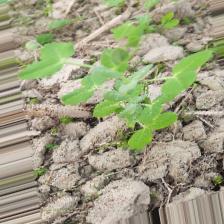
Label: Powdery Mildew